John Katzenbach

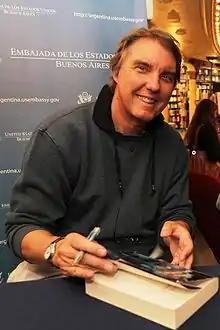
Katzenbach in the Buenos Aires International Book Fair

John Katzenbach (born June 23, 1950) is an American author of popular fiction. Son of Nicholas Katzenbach, former United States Attorney General, Katzenbach worked as a criminal court reporter for the "Miami Herald "and "Miami News" and as a featured writer for the Herald's "Tropic" magazine. He is married to Madeleine Blais, and they live in western Massachusetts.